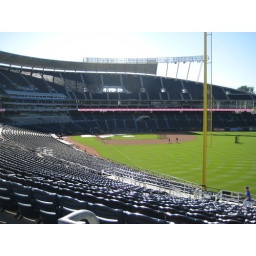
Right field to home plate in Kauffman Stadium, 06/30/09